Tony Curtis

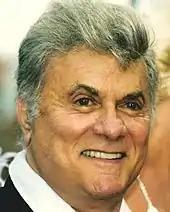
Curtis in 1997

Curtis supported Mae West in "Sextette" (1978) and starred in "The Manitou" (1978), a horror film, and "The Bad News Bears Go to Japan" (1978), a comedy. He had good roles in "It Rained All Night the Day I Left" (1980), "Little Miss Marker" (1980) and "The Scarlett O'Hara War" (1980) and was one of many stars in "The Mirror Crack'd" (1980). On ABC, he co-starred from 1978 to 1981 in prime time, as Las Vegas Desert Inn casino owner Philip (Slick) Roth, in 17 episodes of the Aaron Spelling produced series hit series, "Vega$". After "Vega$", on television, Curtis continued to make occasional guest appearances (sometimes playing fictional versions of himself) into the mid-2000s. His final TV series was as host of the documentary-retrospective series "Hollywood Babylon"